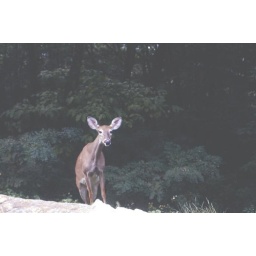
My wife shot this picture from the window of our van on the Skyline Drive in the Shenandoah National Park in Virginia.